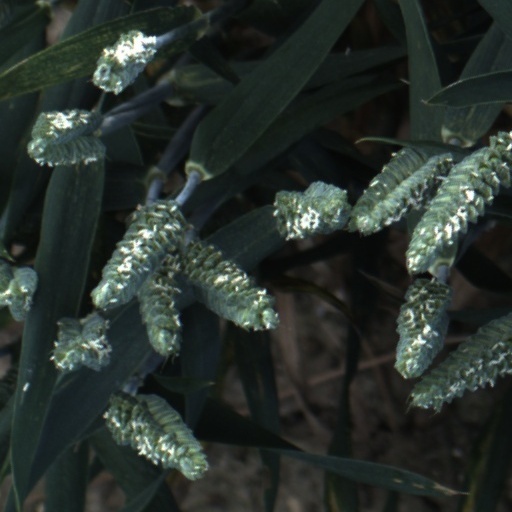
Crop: wheat